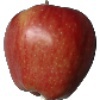
Label: Apple Red 1